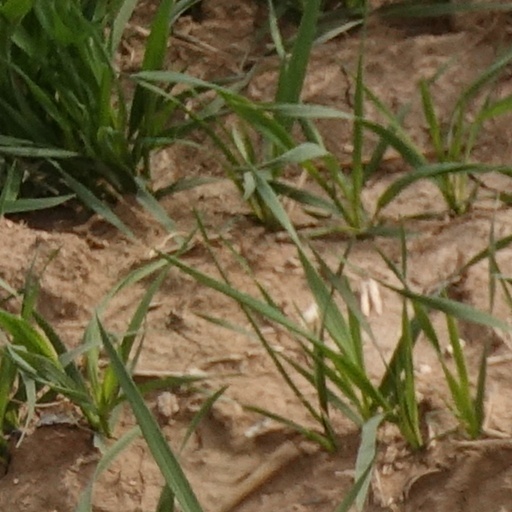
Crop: wheat